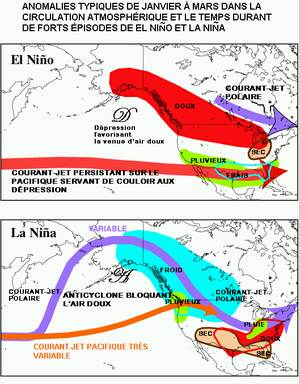
El Niño désigne à l'origine un courant côtier saisonnier chaud au large du Pérou et de l'Équateur mettant fin à la saison de pêche. Le terme désigne maintenant par extension le phénomène climatique particulier, différent du climat usuel, qui se caractérise par des températures anormalement élevées de l'eau dans la partie Est de l'océan Pacifique Sud, représentant une extension vers le Sud du courant chaud péruvien. Il a été relié à un cycle de variation de la pression atmosphérique globale entre l'Est et l'Ouest du Pacifique, nommé l'oscillation australe, et les deux phénomènes sont réunis sous le titre de ENSO.
Le verglas massif de janvier 1998 dans le Nord-Est de l'Amérique du Nord est une période de cinq jours consécutifs en janvier 1998 où une série de perturbations météorologiques donnèrent de la pluie verglaçante dans l'Est du Canada, la Nouvelle-Angleterre et le nord de l'État de New York. Le verglas, atteignant plus de 100 mm d'épaisseur par endroits, a provoqué l'un des plus importants désastres naturels en Amérique du Nord. Il est possible également de parler de tempête de pluie verglaçante mais ce terme est généralement réservé dans un cas où les précipitations sont accompagnées de vents violents, ce qui n'est pas le cas ici.
La Niña est un phénomène climatique ayant pour origine une anomalie thermique des eaux équatoriales de surface de l'océan Pacifique centre et est caractérisée par une température anormalement basse de ces eaux. La Niña tire son nom d'une comparaison avec El Niño dont les conséquences maritimes et climatiques sont globalement l'inverse de celles de La Niña. La fréquence de La Niña est différente de celle d'El Niño et les deux événements ne semblent pas nécessairement induits l'un par l'autre.
La sécheresse ou sècheresse \sɛʃ.ʁɛs\ définit l'état d'un environnement confronté à un manque d'eau significativement long et important pour qu'il ait des impacts sur la flore, la faune et les sociétés. Sécheresse ne doit pas être confondu avec aridité. Une région aride peut connaître des épisodes de sécheresse.